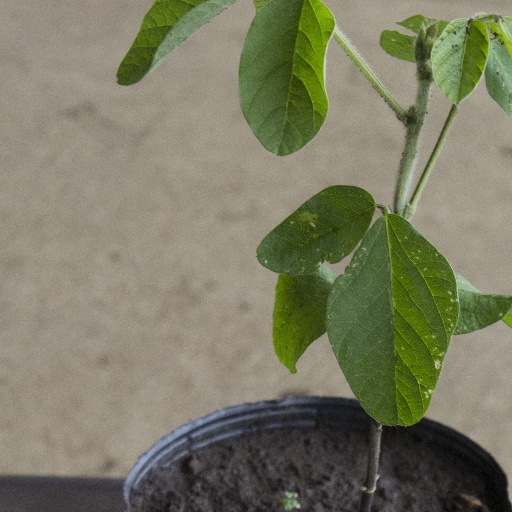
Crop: soybean